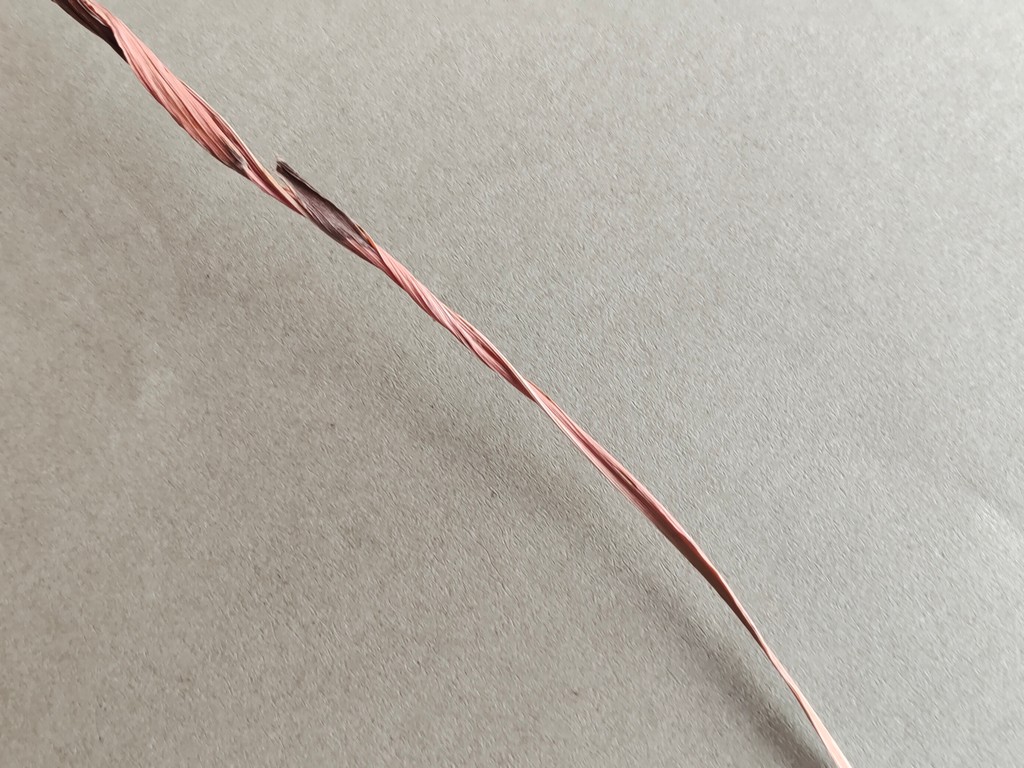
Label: Dried